Fête champêtre

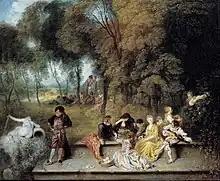
Antoine Watteau, "Pleasures of Love", c. 1719.

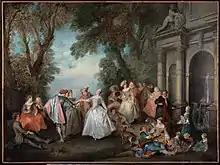
Nicolas Lancret 18th century courtiers in fancy dress, at a fête champêtre in a landscaped park, before 1727.

A fête champêtre was a form of entertainment in the 18th century, taking the form of a garden party. This form of entertainment was particularly practised by the French court, where in the Gardens of Versailles and elsewhere areas of the park were landscaped with follies, pavilions, and temples to accommodate such festivities.